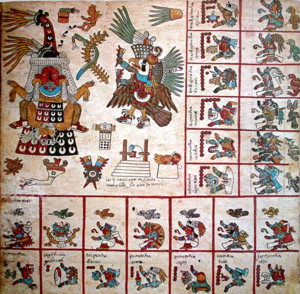
"Le calendrier aztèque était intimement lié à la mythologie des anciens peuples de la Mésoamérique, ceux qui jadis occupaient le plateau central de l'actuel Mexique, et qui ont formé, entre nos XIVᵉ et XVIᵉ siècles ""occidentaux"", la civilisation aztèque. Exprimant un système de croyances chargé de représentations abstraites, le temps ""mexicain"" ne se distinguait pas radicalement de l'espace conçu comme un milieu hétérogène et doué de propriétés singulières selon les orientations cardinales. De même, à la différence de nos habitudes mentales, il n’était pas perçu comme linéaire, mais s’appréhendait de manière cyclique, à travers 3 systèmes comptables parallèles mettant en lumière des connaissances astronomiques élaborées. On parlera donc, par la suite, du ""système calendaire aztèque"", et de ses cycles spatio-temporels divinatoire, solaire et vénusien.
L'écriture aztèque, également appelée écriture nahuatl, est un système d'écriture glyphique qui était utilisé dans l'Empire aztèque, notamment dans les codex aztèques.
Un codex aztèque est un codex mésoaméricain rédigé par des tlacuiloani aztèques en écriture aztèque, à l'époque préhispanique ou coloniale.